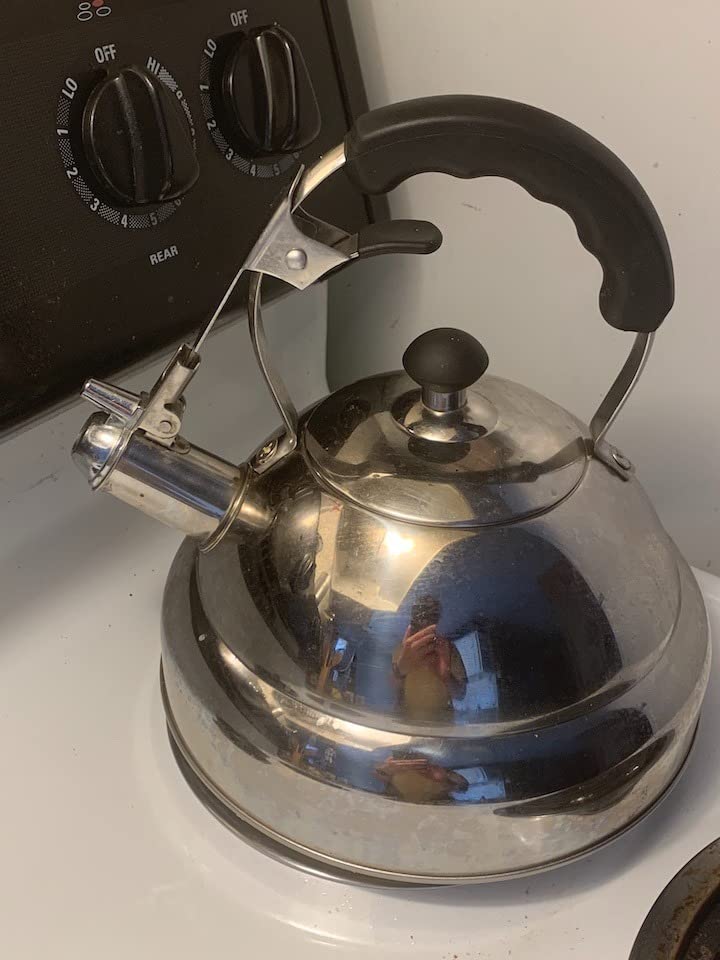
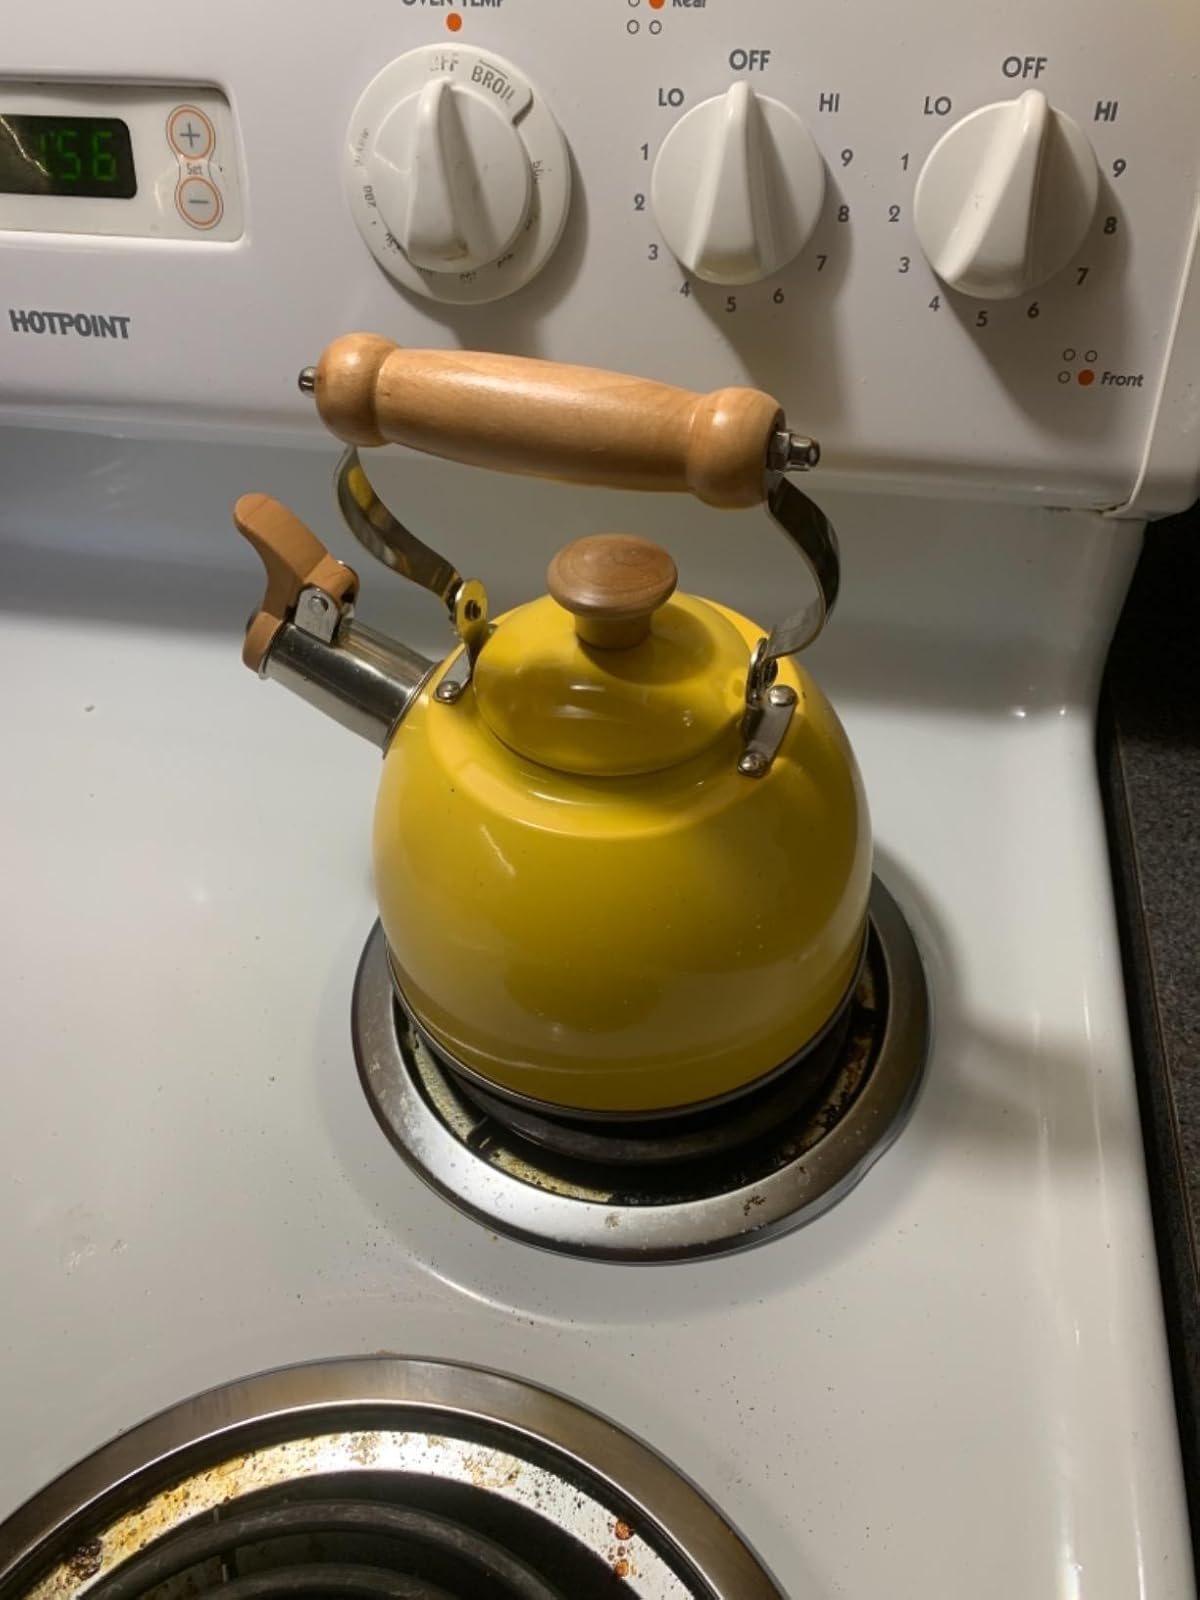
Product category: items_kettle
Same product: no